Kevin Shattenkirk

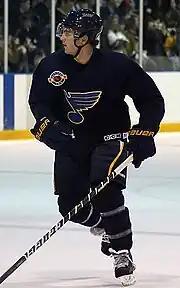
Shattenkirk practicing with the Blues in 2011

On April 5, 2010, Shattenkirk was signed to an amateur try-out contract with the Avalanche's American Hockey League (AHL) affiliate, the Lake Erie Monsters, to conclude the 2009–10 season. On April 7, 2010, he made his professional debut, recording an assist and a shootout goal in a 5–4 victory over the Abbotsford Heat.